Ron Davis (jazz musician)

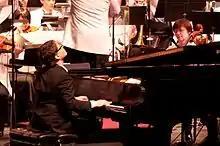
Ron Davis performing Symphronica with the Windsor Symphony Orchestra

In 1997, Davis met jazz saxophonist, Doug Banwell, who convinced him to resume playing piano. The duo started playing gigs regularly, and Davis began to focus on music full-time. Davis credited the law, in part, for his success in the music business. In an interview with the "Law Times", he said that the law taught him to deal with loss, pressure, and adversity.